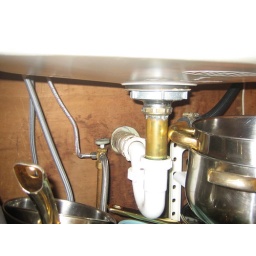
under kitchen sink